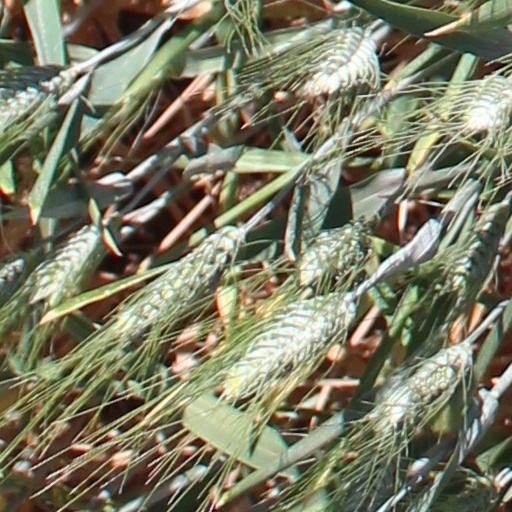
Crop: wheat